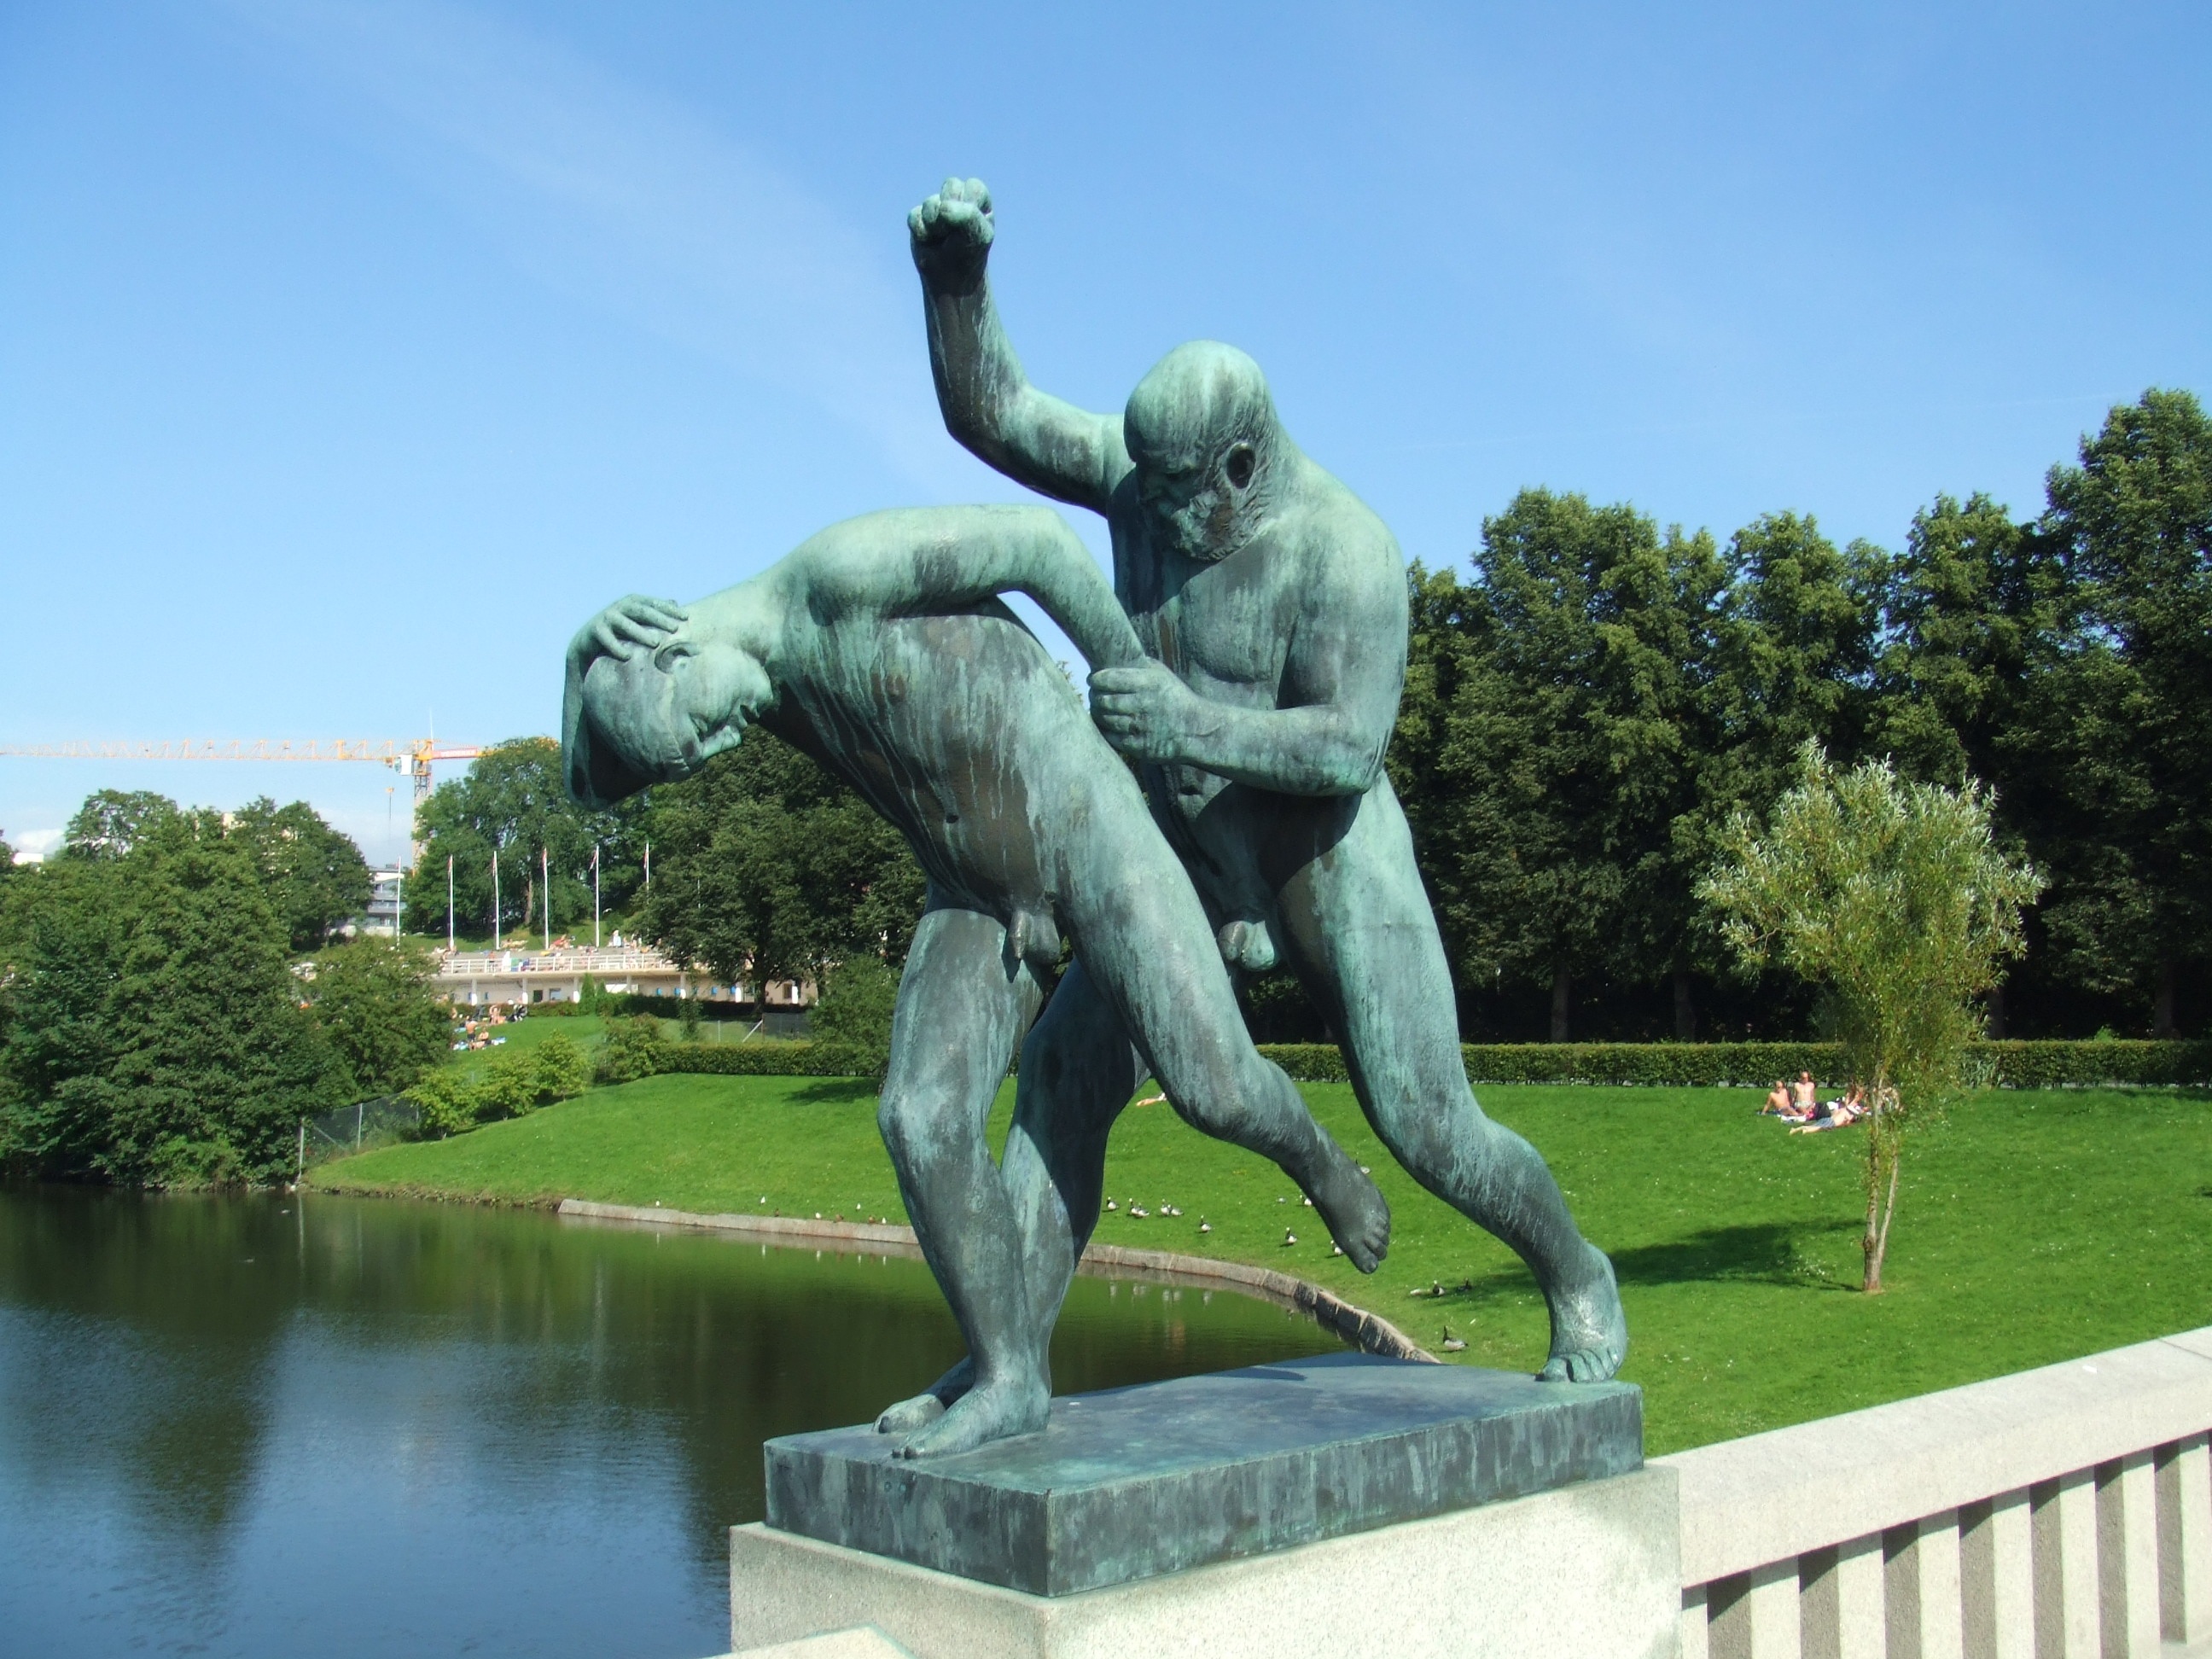
monument, standing, statue, metal, human, artwork, sculpture, memorial, men, art, fear, figure, copper, brutal, naked, water feature, norway, beat, oslo, dispute, rage, faust, violent, vigeland, frogner, frognerpark, frogner park